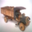
Label: truck